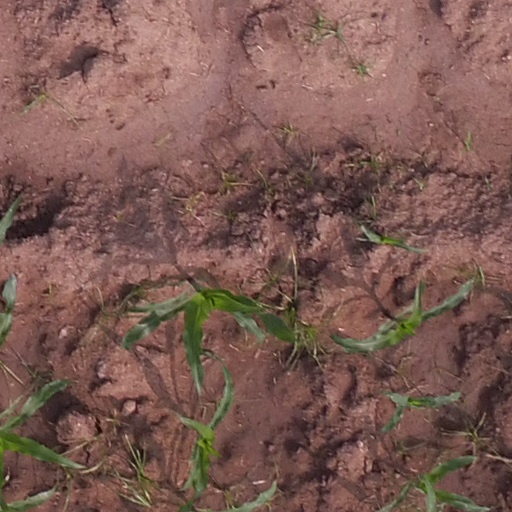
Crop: maize; corn